Triforium (Los Angeles)

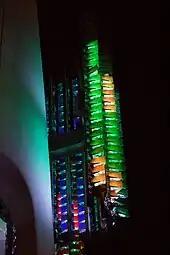
A closeup of the sculpture's prisms during the second Triforium Fridays show

The public art piece rests on the previous location of the Bella Union Hotel, which itself has been cited as a potential site of the village of Yaanga.